List of Oz characters (created by Baum)

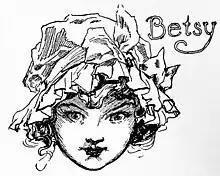
Betsy Bobbin

Betsy Bobbin is a fictional character in L. Frank Baum's Land of Oz. Betsy is portrayed with various hair colors throughout the series; in her initial appearances her hair was colored as blonde, strawberry blonde or light brown. Later appearances depicted her as brunette or with auburn hair. Betsy first appears in Baum's 1913 stage play "The Tik-Tok Man of Oz", and then in his 1914 novel "Tik-Tok of Oz" (partly a novelization of the play), wherein she teams up with the Shaggy Man and together they go to the Nome King's Caverns.